Arthur Yao

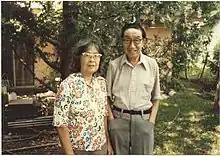
Arthur Yao and wife Doreen Wong

After obtaining his degrees from University of Michigan Law School, He set out for England, where he studied law at the King's College London from 1930 to 1931. After spending about one year obtaining his degree from King's College London, and obtaining a specialization in International law Arthur returned back to China to join the faculty at Soochow University School of Law, and continued to teach there until 1948.